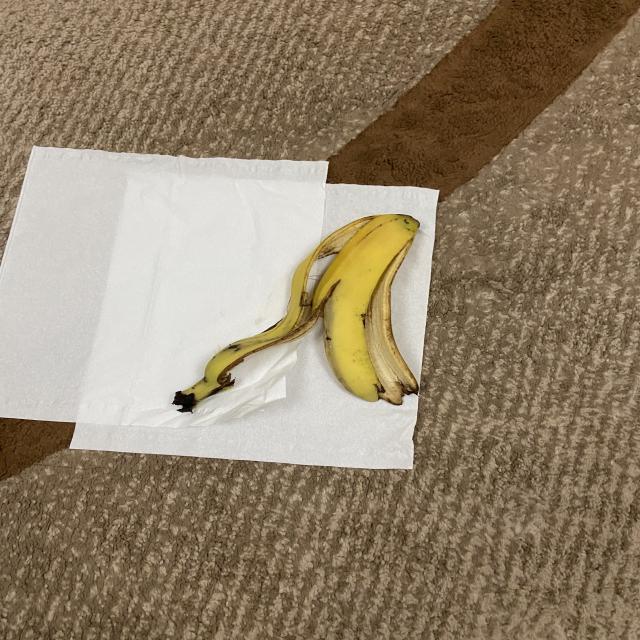
Label: bananas